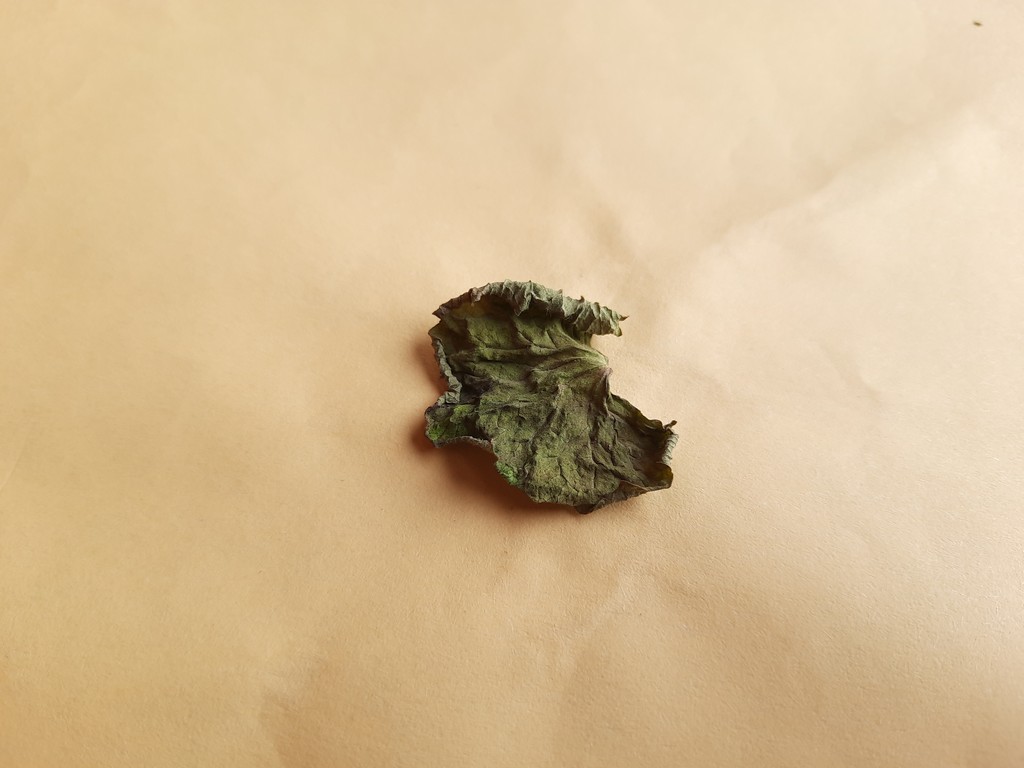
Label: Dried